Lam luang

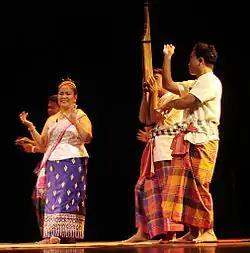
Lao morlam musicians

Lam Lueang or Lam Lüang is a musical genre developed in Laos. Inspired by Thai music, it combines singing and story-telling, improvisation, and dance. Lam Luang centers around story-telling through music and specifically focuses on retelling folklore and epics through music, but has also be used to reflect on modern community concerns by contemporary artists.